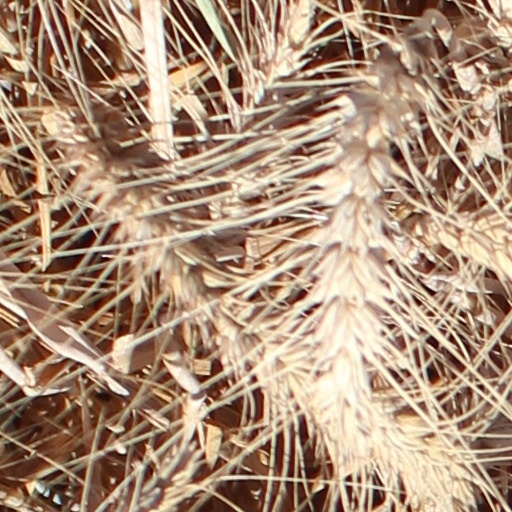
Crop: wheat